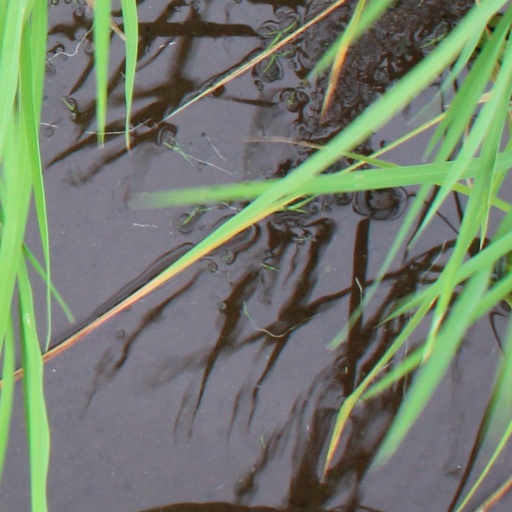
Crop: rice